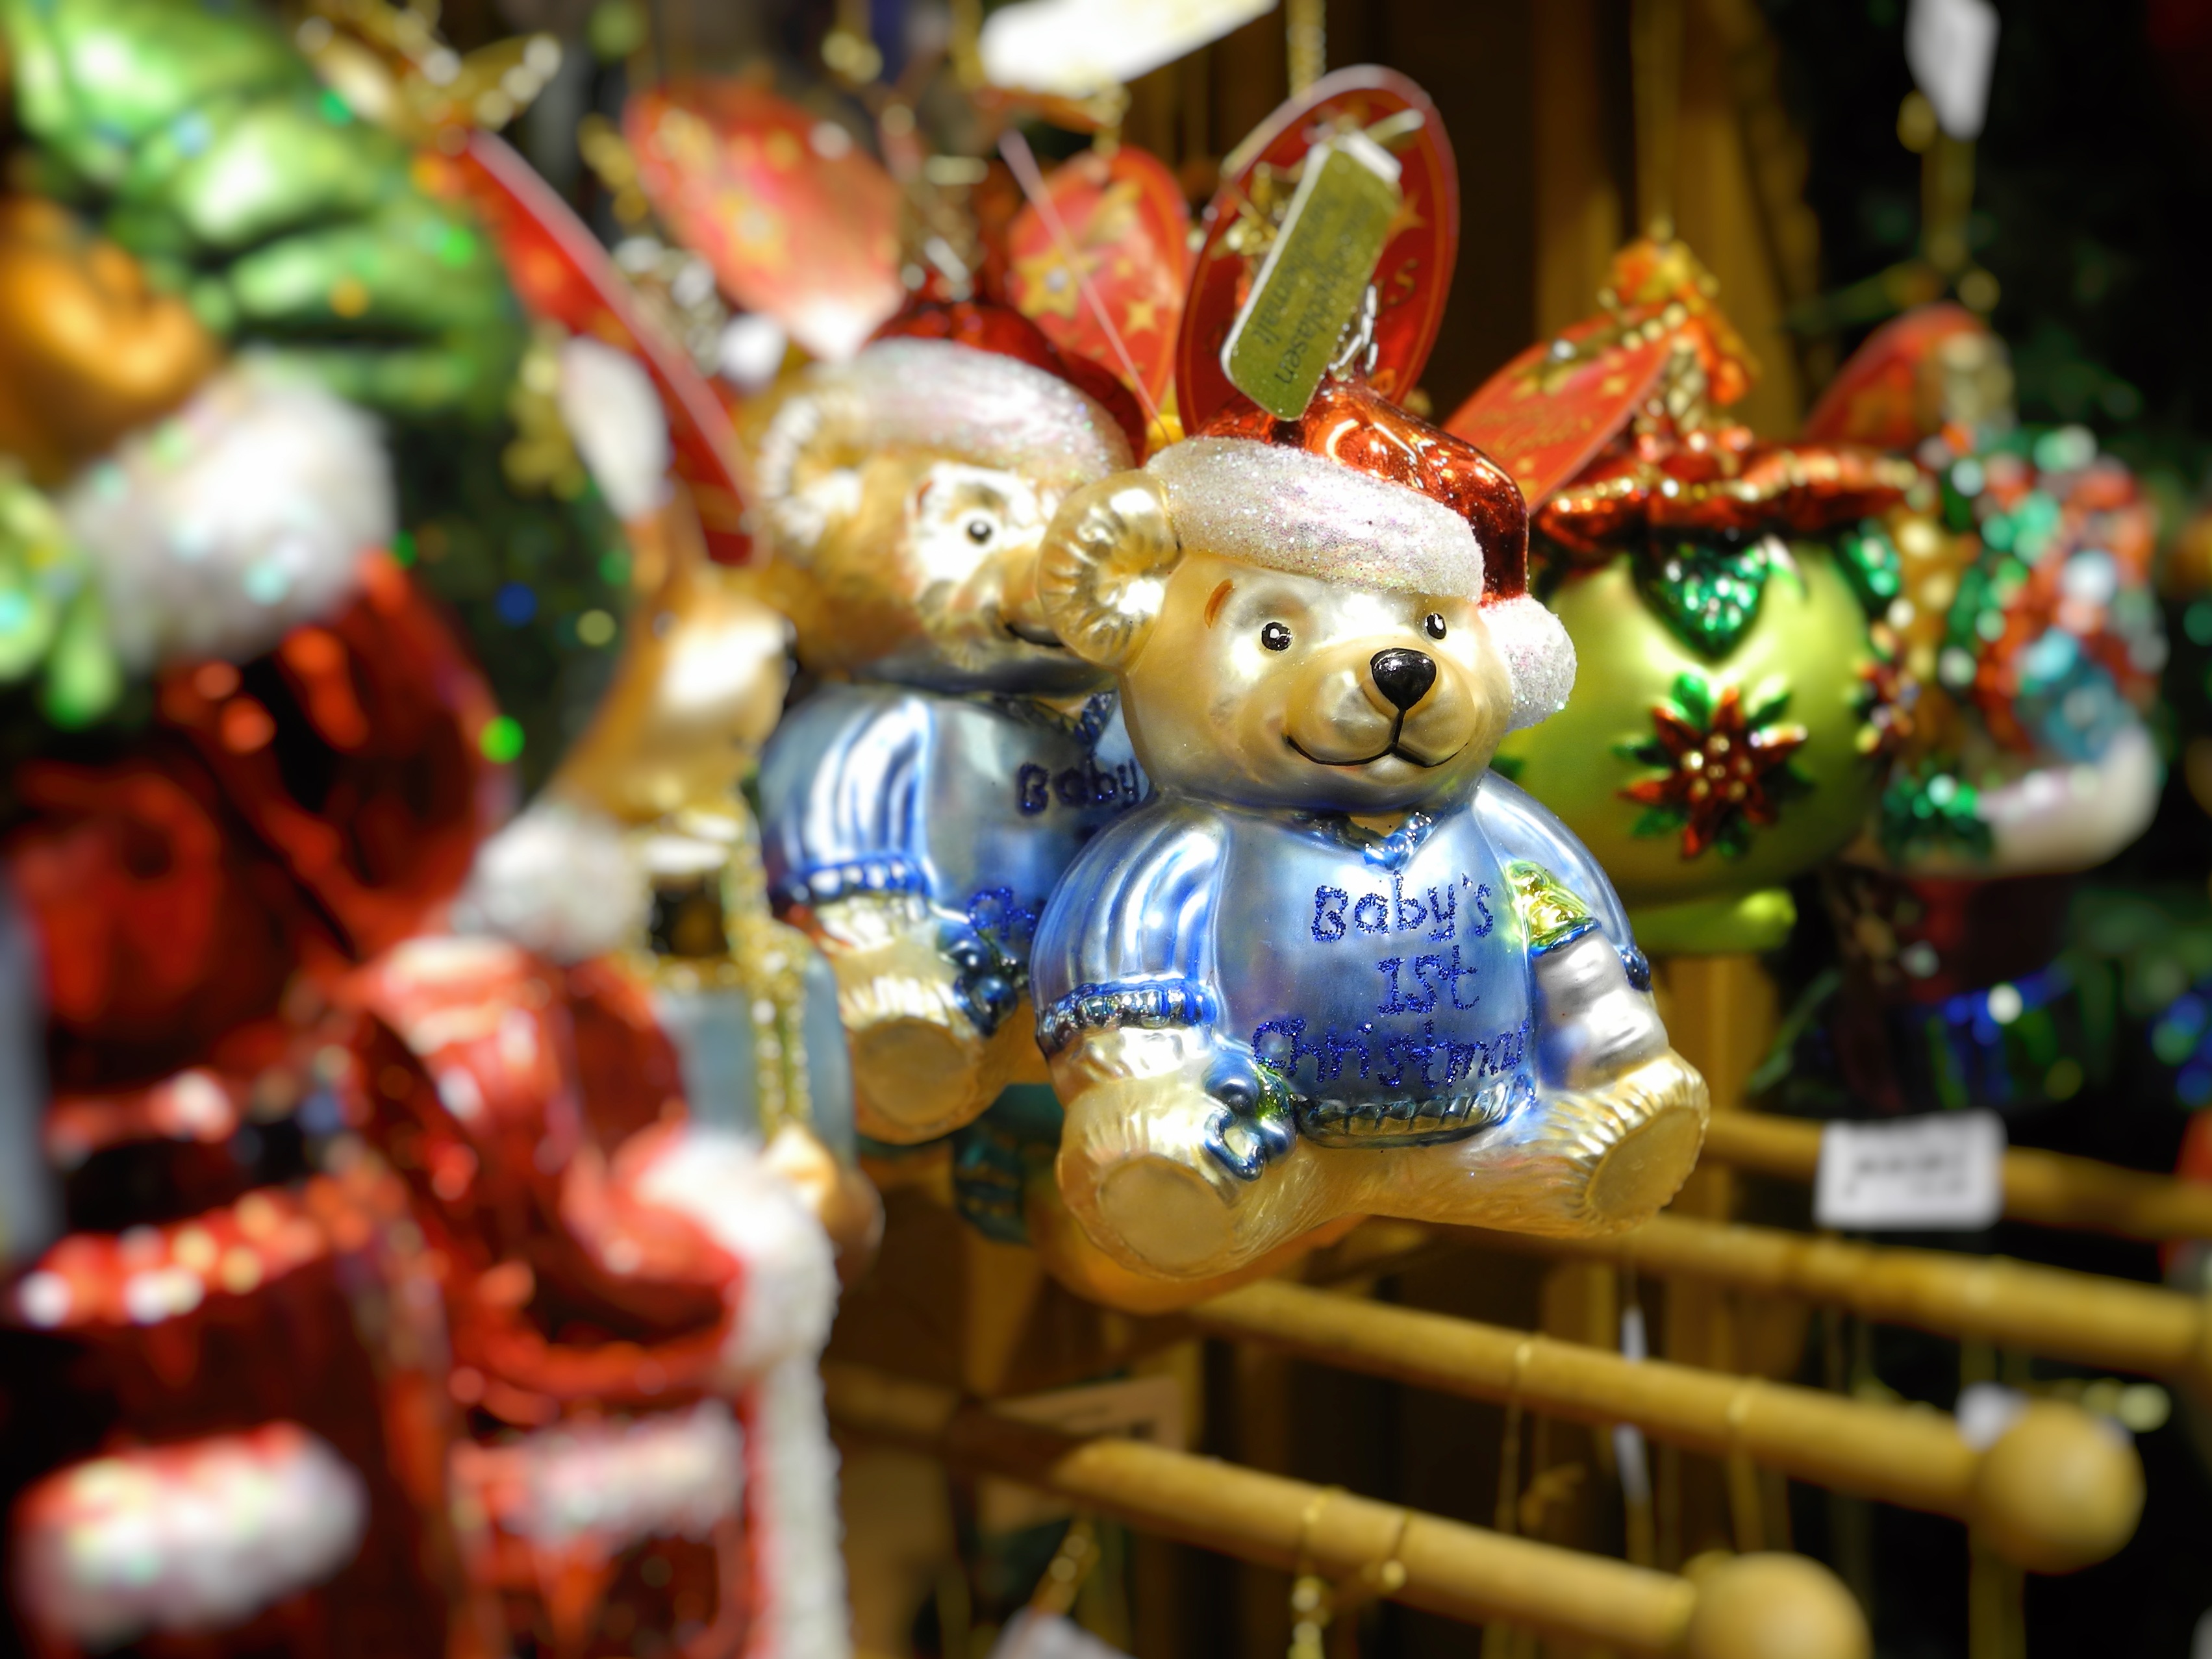
decoration, carnival, amusement park, park, christmas, toy, festival, christmas market, figures, retail store, amusement ride